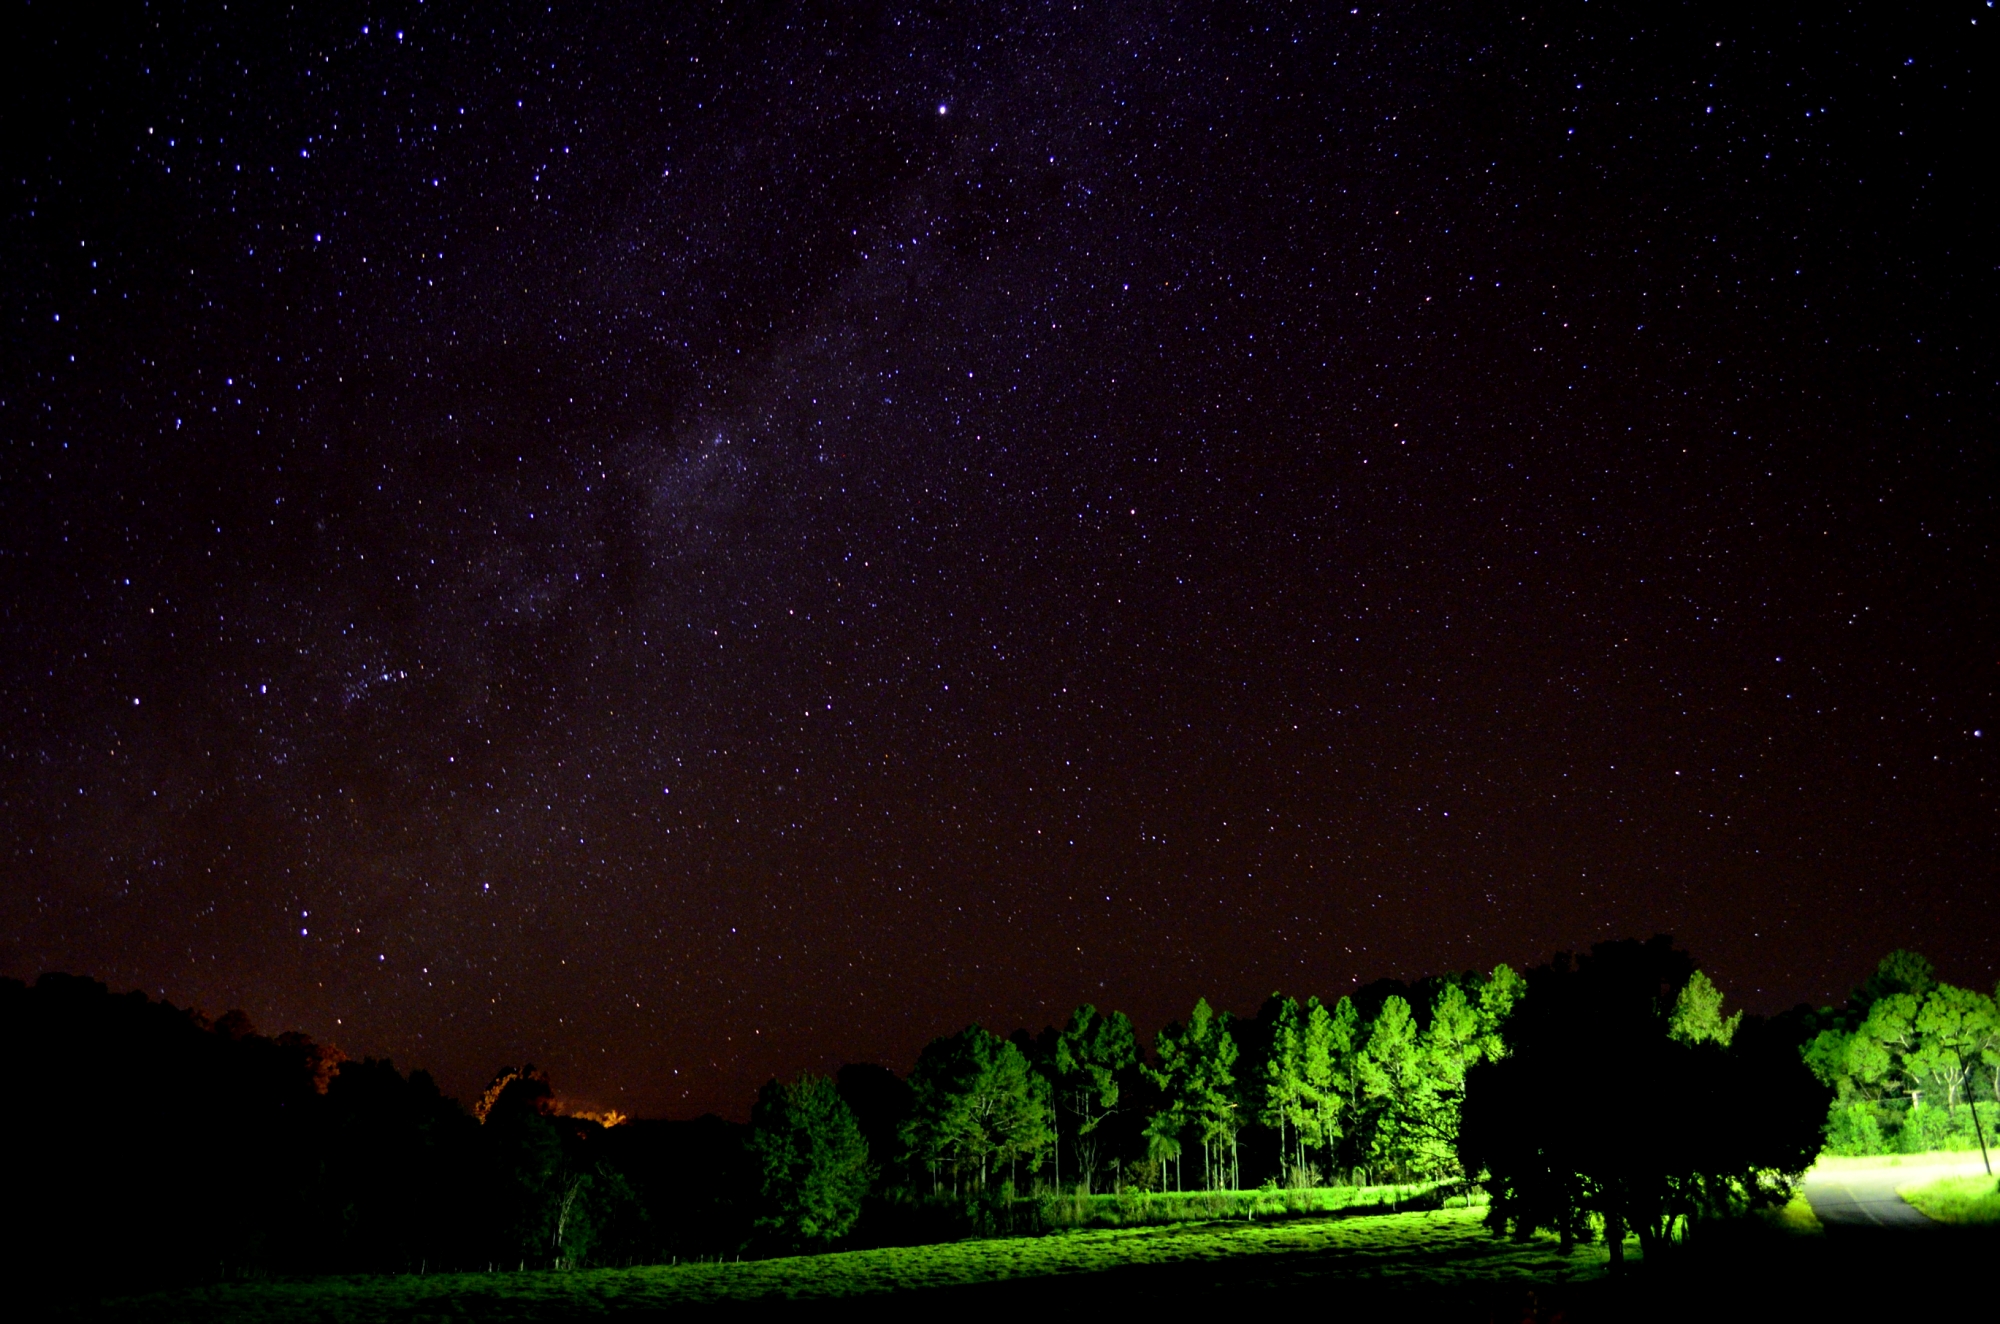
night, star, darkness, aurora, astronomy, arboles, eldorado, misiones, vallehermoso, ruta17, midnight, astronomical object, geological phenomenon